Zvezda (ISS module)

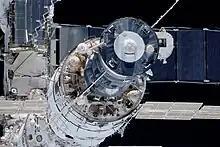
Progress docked to "Zvezda" (aft view)

The rocket used for launch to the ISS carried advertising; it was emblazoned with the logo of Pizza Hut restaurants, for which they are reported to have paid more than US$1 million. The money helped support Khrunichev State Research and Production Space Center and the Russian advertising agencies that orchestrated the event.